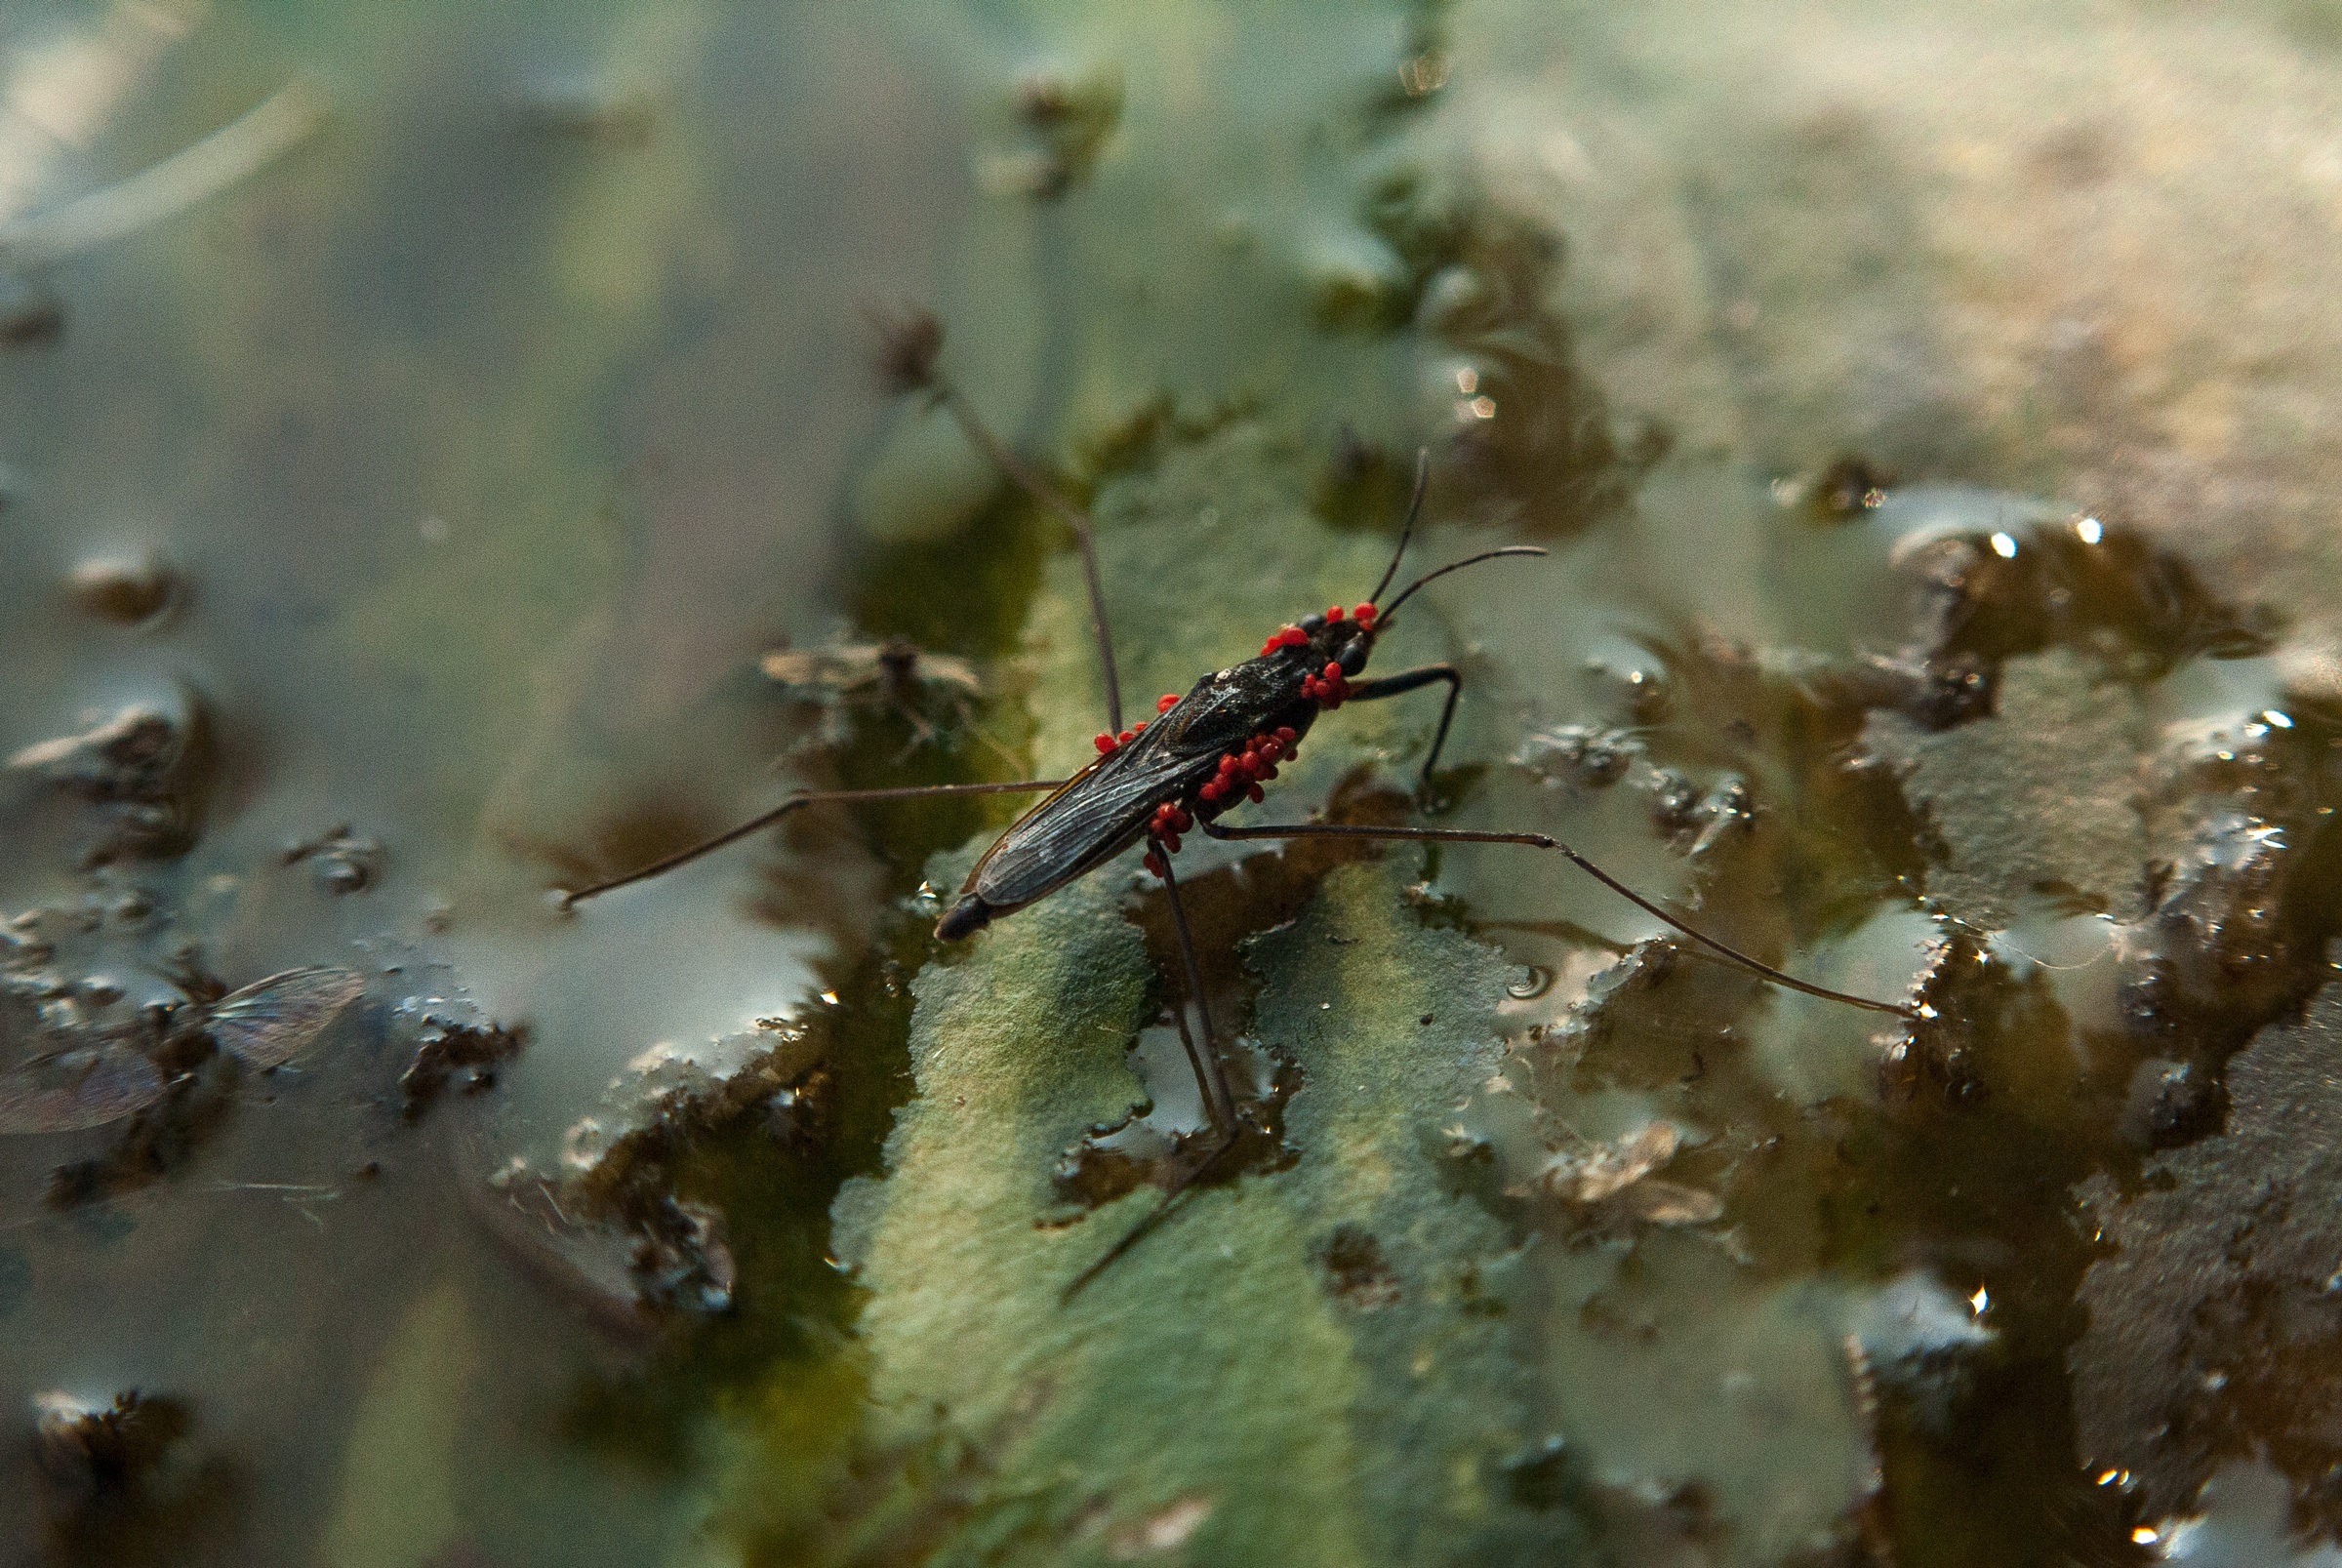
water, nature, photography, leaf, lake, pond, wildlife, wild, insect, macro, biology, autumn, bug, float, close, fauna, invertebrate, surface, close up, mite, strider, macro photography, lilypad, red mite, water strider